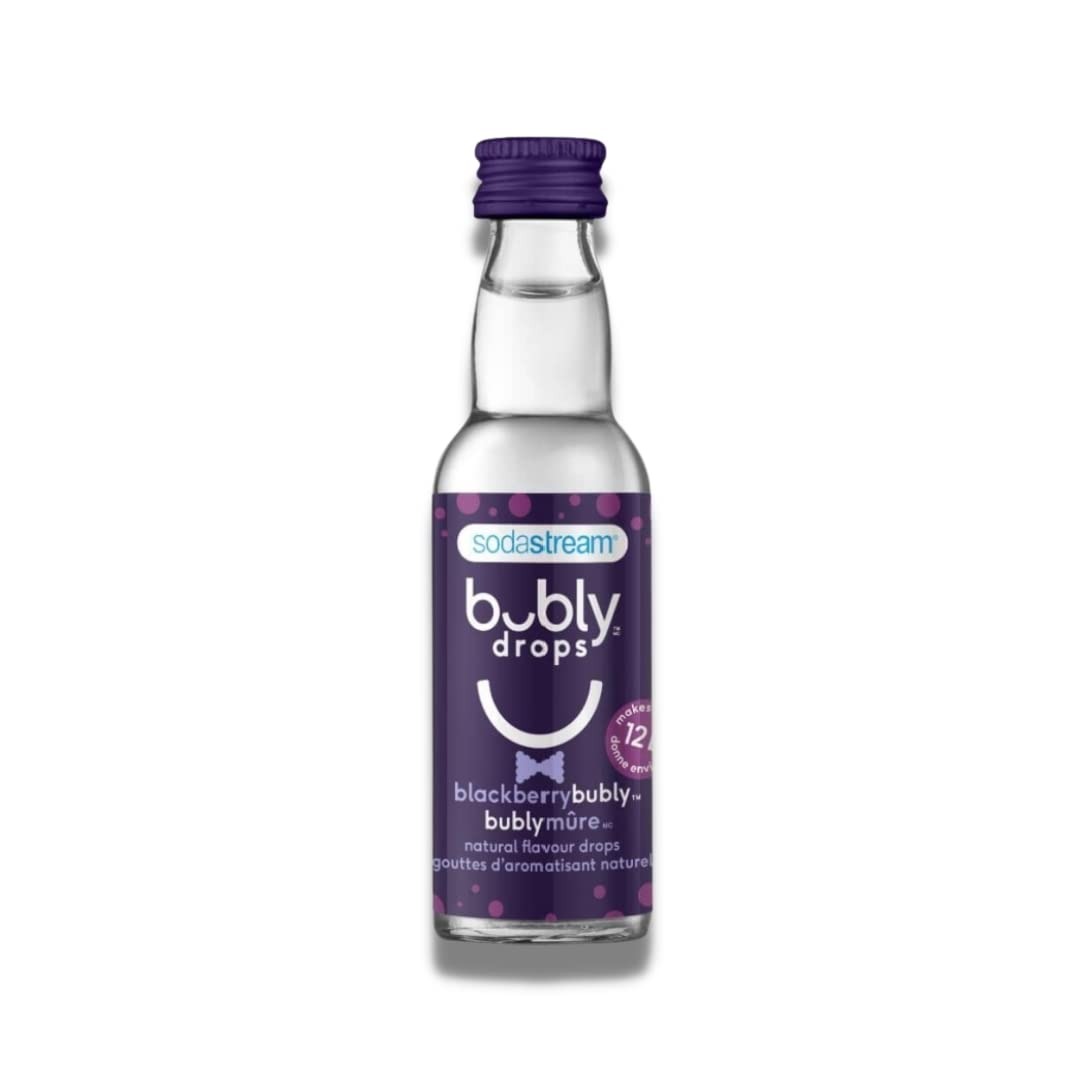
Item Name: Blackberry Bubly Drops - 40 ml
Bullet Point 1: No sweeteners
Bullet Point 2: No added sugar
Bullet Point 3: No calories
Bullet Point 4: Makes about 12 L of bubly(TM) sparkling water
Bullet Point 5: Ingredients: propylene glycol, natural flavour, water
Product Description: 40ml, blackberry, Bubly fruit drops unsweetened natural flavor essence, 1 Bubly bottle makes 12 liters, sustainable glass bottle, makes about 30 cans of Bubly.
Value: 1.35
Unit: Fl Oz

Price: 5.885